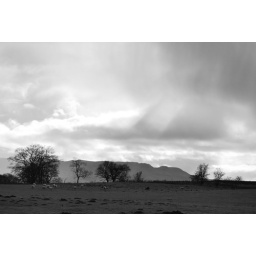
spring time in scotland... kippen campsies hills sheep cows